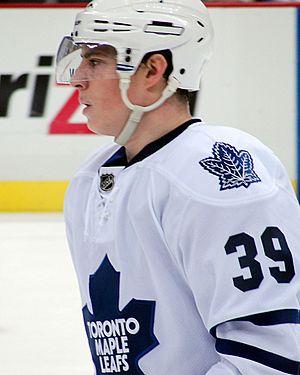
Matt Frattin est un joueur professionnel canadien de hockey sur glace. Il évolue au poste d'ailier droit.